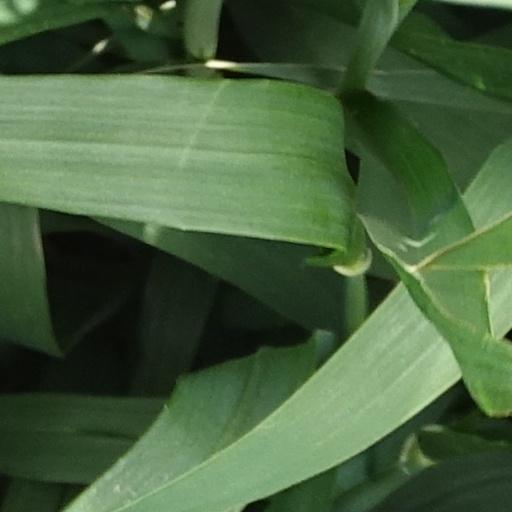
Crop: wheat